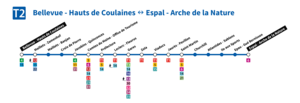
Plan schématique de la ligne 2 du tramway du Mans.
La ligne 2 du tramway du Mans est la seconde ligne de tramway sur fer de l'agglomération du Mans, exploitée par la Setram. Le projet, présenté en septembre 2011, a abouti à la mise en service effective le 30 aout 2014 reliant les terminus Bellevue - Hauts de Coulaines et Espal - Arche de la nature. L'ancien réseau avec une ligne à trois branches laisse désormais place à deux lignes distinctes.